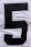
Number: 5